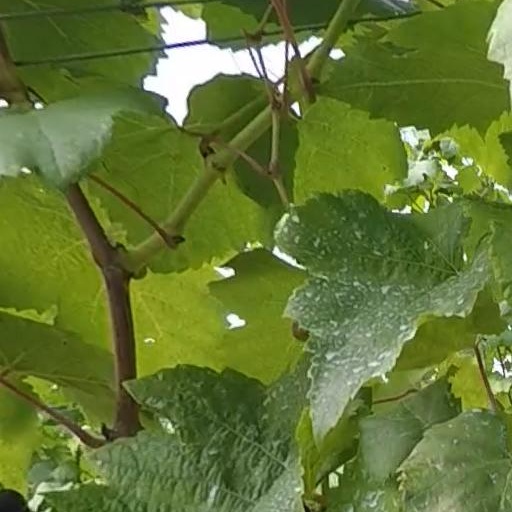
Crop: grape